Mennonites in Uruguay

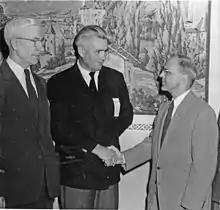
1956 General Conference Mennonite Church meeting (left to right: Gerhard Lohrenz, Ernst Regehr (Uruguay), S. Floyd Pannabecker photo published in "Der Bote", October 17, 1956, p. 3)

On October 27, 1948, the first group of about 750 arrived in Uruguay. They founded the El Ombú congregation in 1950. The second group of immigrants, comprising 429 persons, arrived 19 October 1951 and founded the Gartental Colony in 1952. A congregation was also organized in Montevideo the same year. The immigrants established three agricultural settlements, that have organized separate producer-consumer cooperatives. Each settlement has a school, retirement center, and a hospital-nursing home. A fourth colony, that is specialized in produce, was founded near Montevideo.